DSLAM

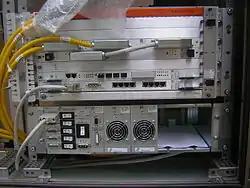
Siemens DSLAM SURPASS hiX 5625

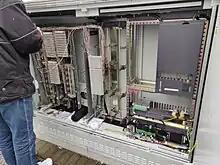
Outdoor Huawei DSLAM fed by GPON lines

A digital subscriber line access multiplexer (DSLAM, often pronounced "DEE-slam") is a network switch often located in telephone exchanges, that multiplexes multiple downstream links from digital subscriber line (DSL) customers interfaces to an upstream interface. Its cable internet (DOCSIS) counterpart is the cable modem termination system.